Wallsend (UK Parliament constituency)

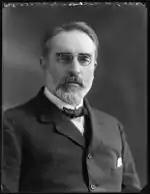
Robertson

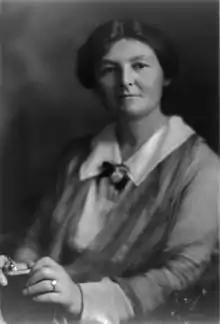
Margaret Bondfield

Joan Phylactou, twice SDP candidate, was a senior lecturer at Newcastle Polytechnic. 1983 Conservative candidate Mary Leigh was a solicitor and councillor for St Leonard's ward in Lambeth. 1987 Conservative candidate David Milburn was a salesman and trade unionist who had previously been a Labour member before joining the Conservatives in 1974; at the party's 1980 conference he had called for Keith Joseph to be sacked and Edward Heath brought into the cabinet, accusing the Thatcher government of murder over unemployment-linked suicides.